Taras Chubay

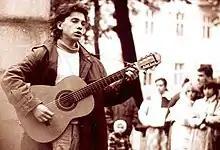
Chubay performing at a concert in memory of Bohdan-Ihor Antonych in Lviv, 1987

Taras Hryhorovych Chubay, (born on 21 June 1970 in Lviv) is a Ukrainian musician and poet, singer and composer, leader of the Ukrainian rock band Plach Yeremiyi.